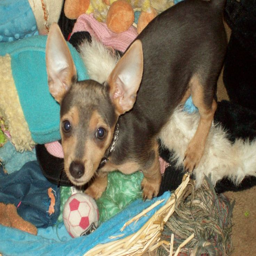
dogs need to be socialized from a really early age